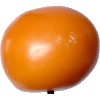
Label: yellow_tomato